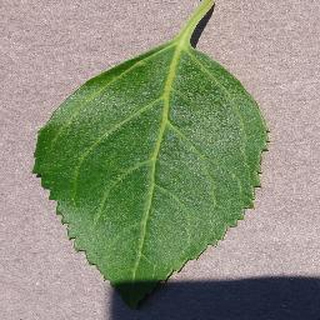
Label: healthy_cherry